Gender polarization

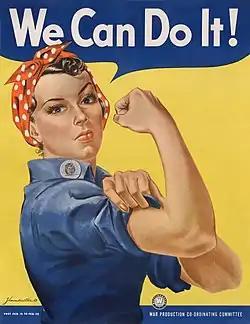

Roles were predominantly the same as in Ancient Greece however there were some differences. The Renaissance brought some advancements in women's education and artistic endeavors but these were often exceptions rather than the norm. For example, Artemisia Gentileschi was an Italian baroque painter and is considered one of the most influential artists in a male-dominated sphere. Similarly, Laura Cereta was an Italian humanist who wrote mainly literary works advocating for women's education and intellectual pursuits.